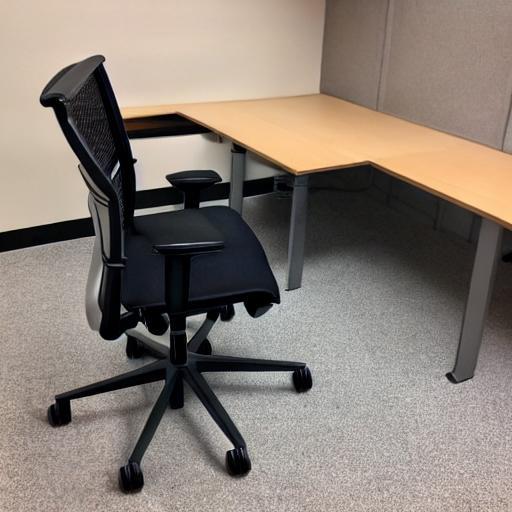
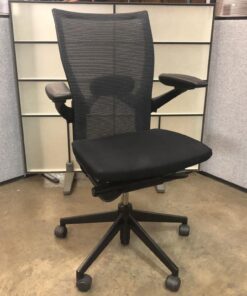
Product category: items_chair
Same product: no